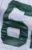
Number: 6